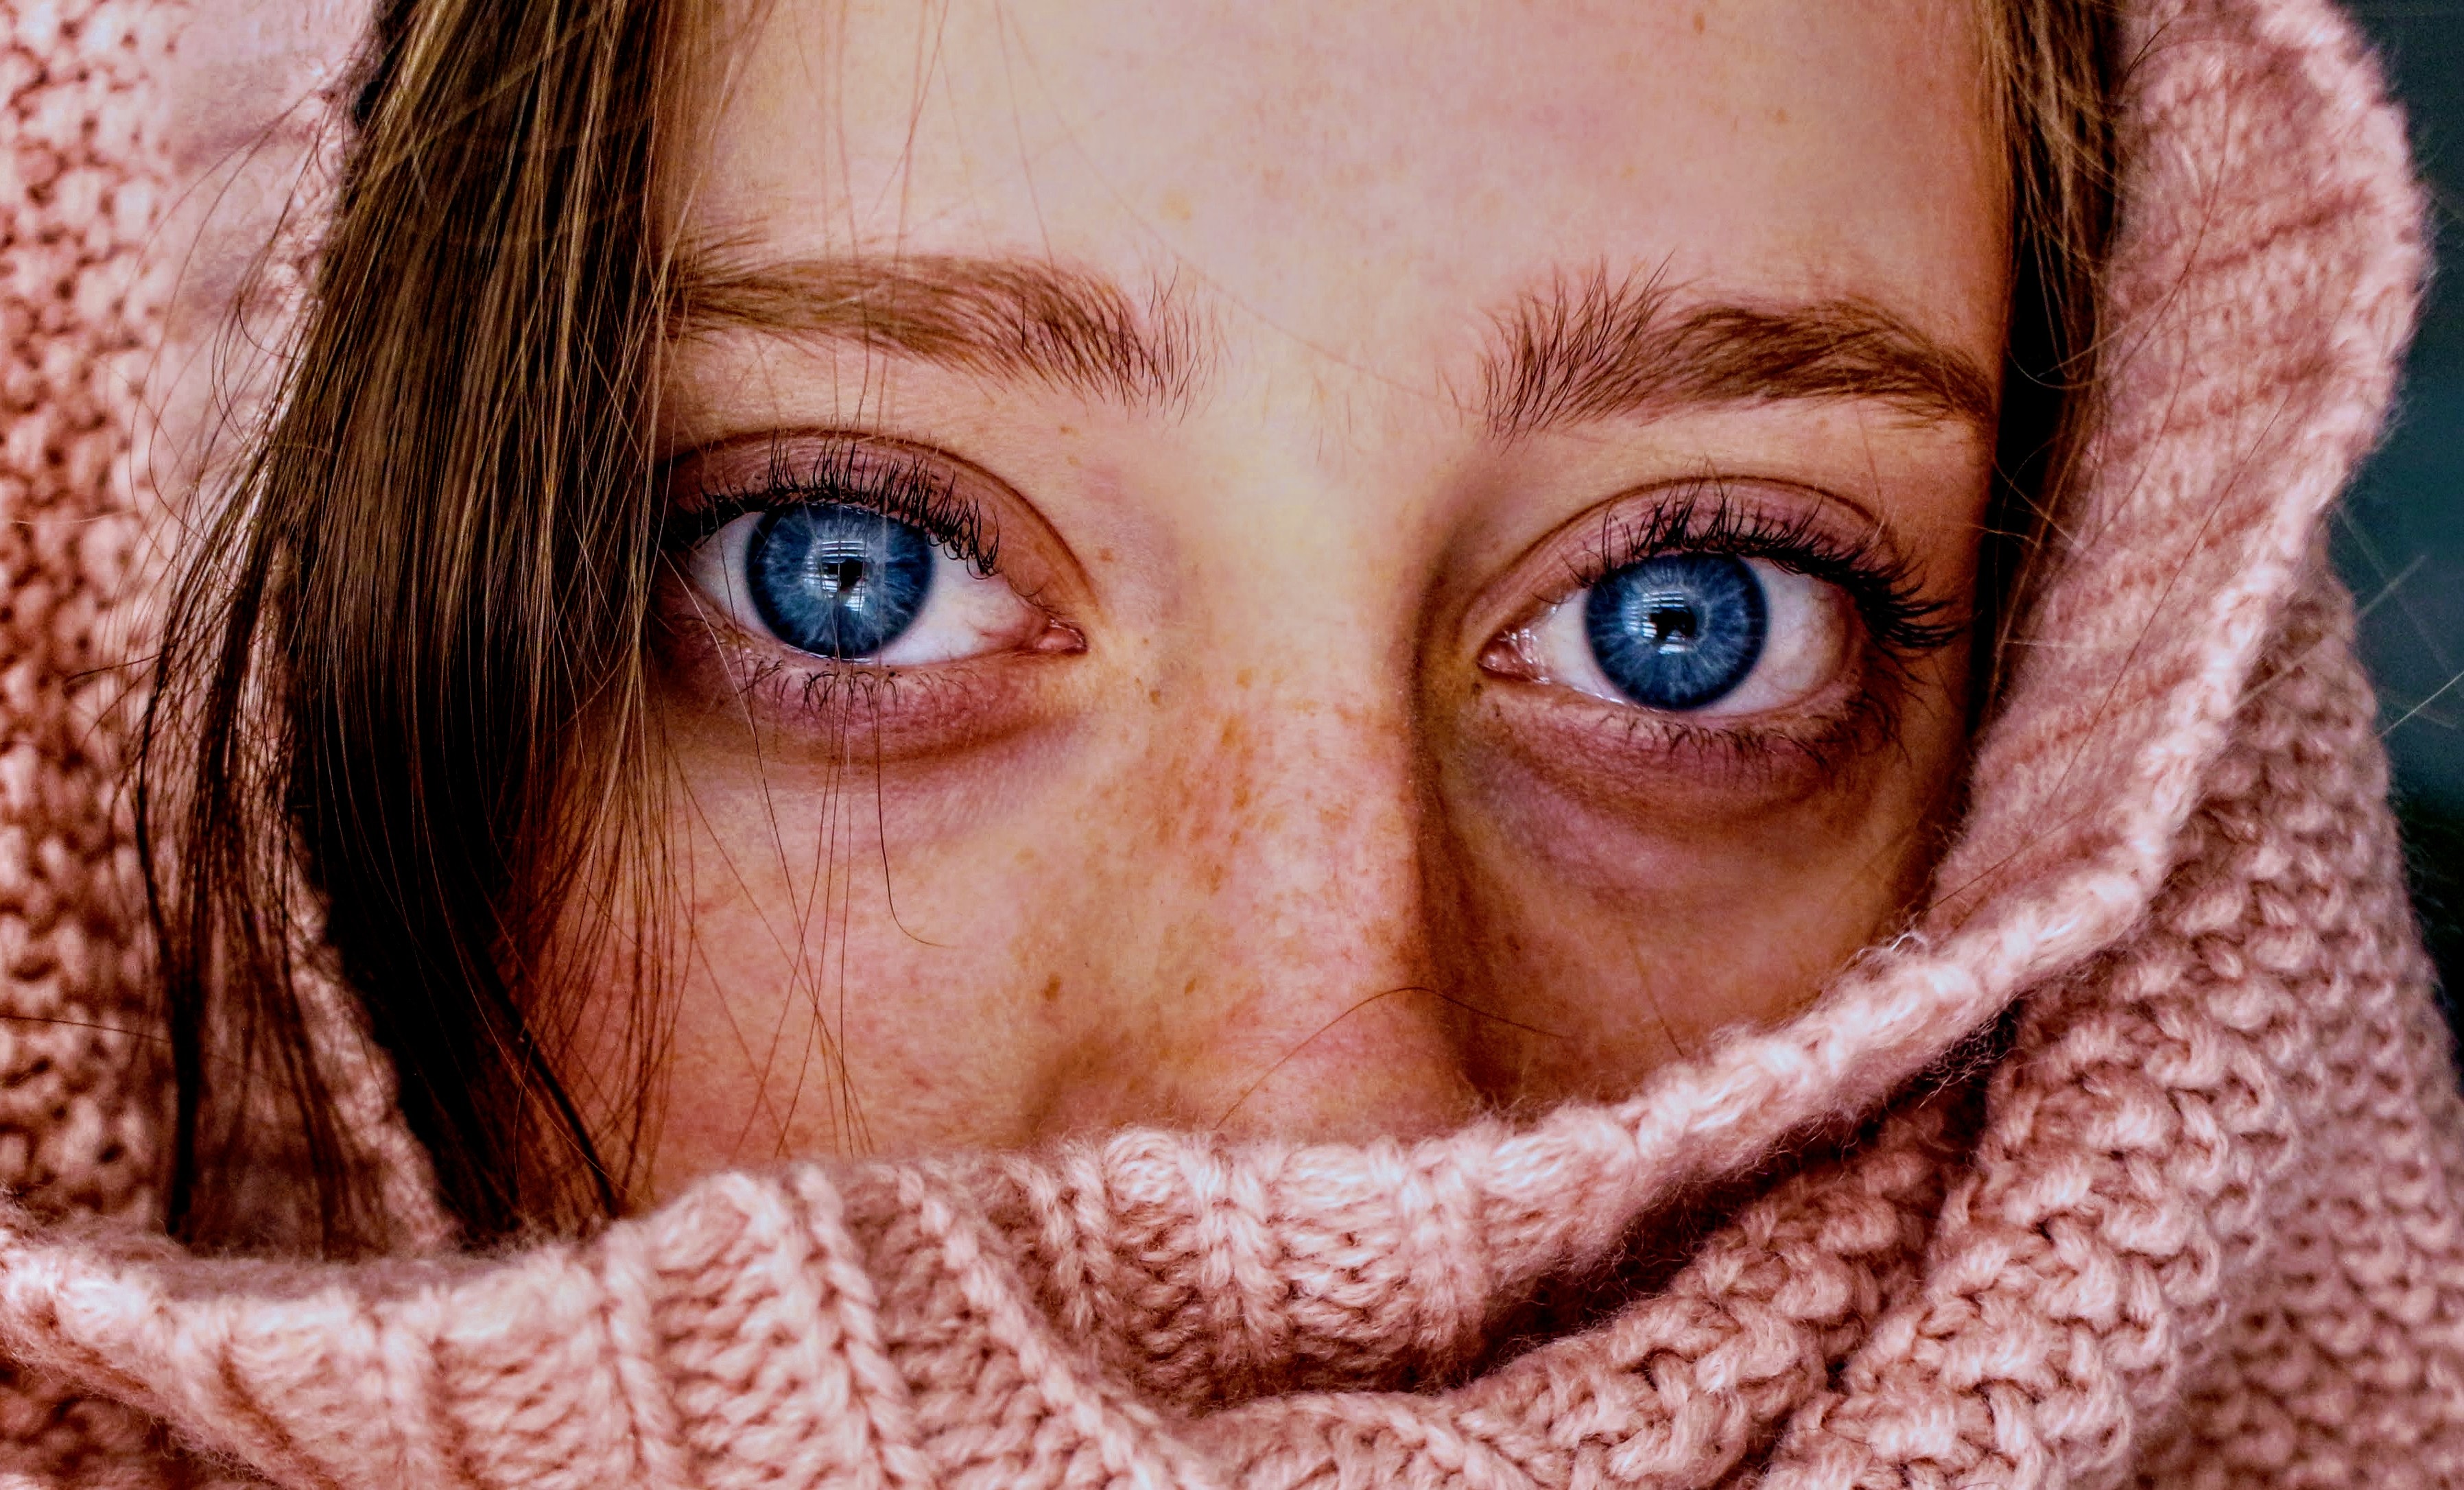
face, eye, eyebrow, skin, close up, iris, nose, blue, head, forehead, organ, cheek, beauty, wrinkle, eyelash, lip, human, photography, human body, brown hair, freckle, smile, portrait photography, vision care, selfie